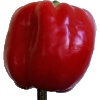
Label: Pepper Red 1